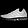
Label: Sneaker